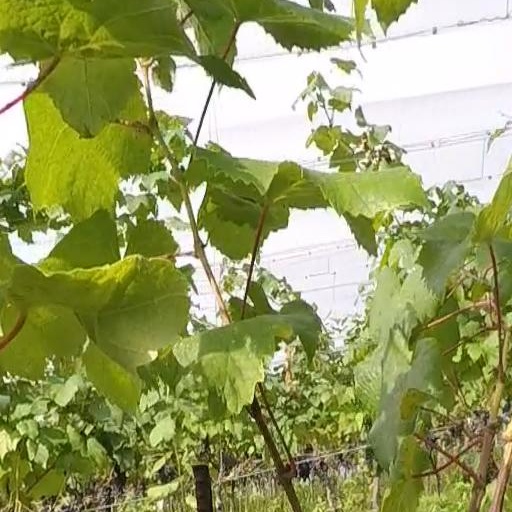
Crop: grape